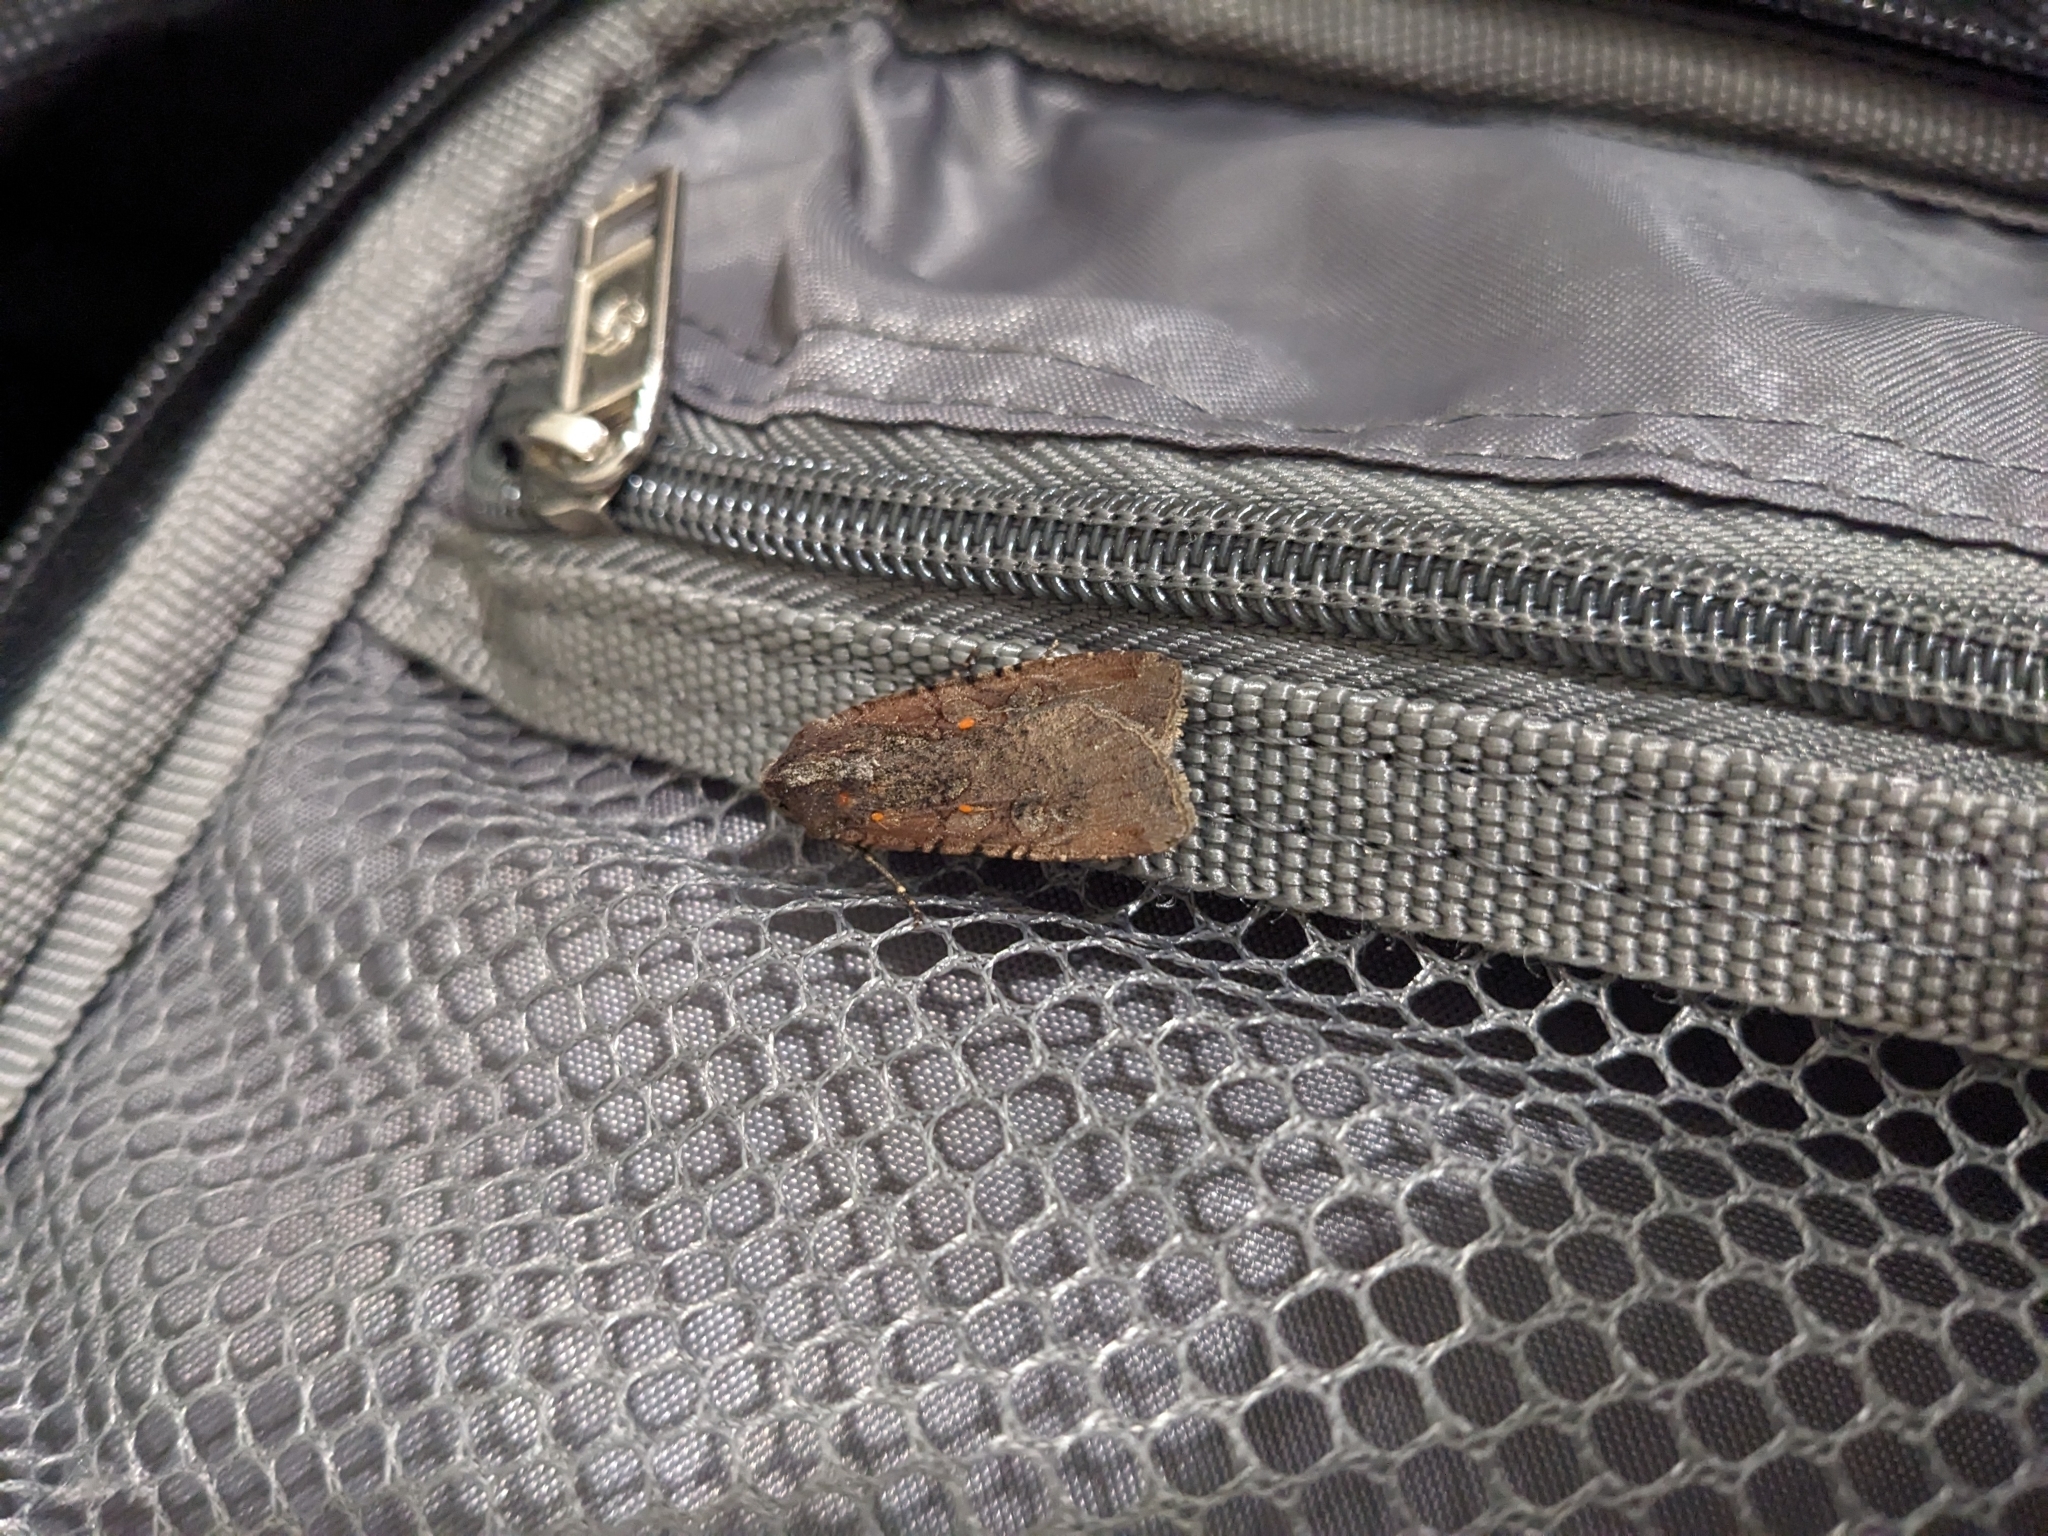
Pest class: cutworms